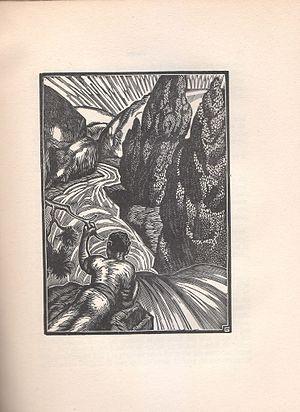
Louis William Graux, né le 23 juillet 1889 à Saint-Denis et mort le 22 novembre 1962 à Paris, est un peintre, graveur et illustrateur français.